Idar Lind

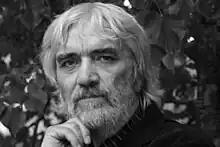
Idar Lind

Idar Lind (born 23 September 1954) is a Norwegian novelist, crime fiction writer, songwriter, and playwright.